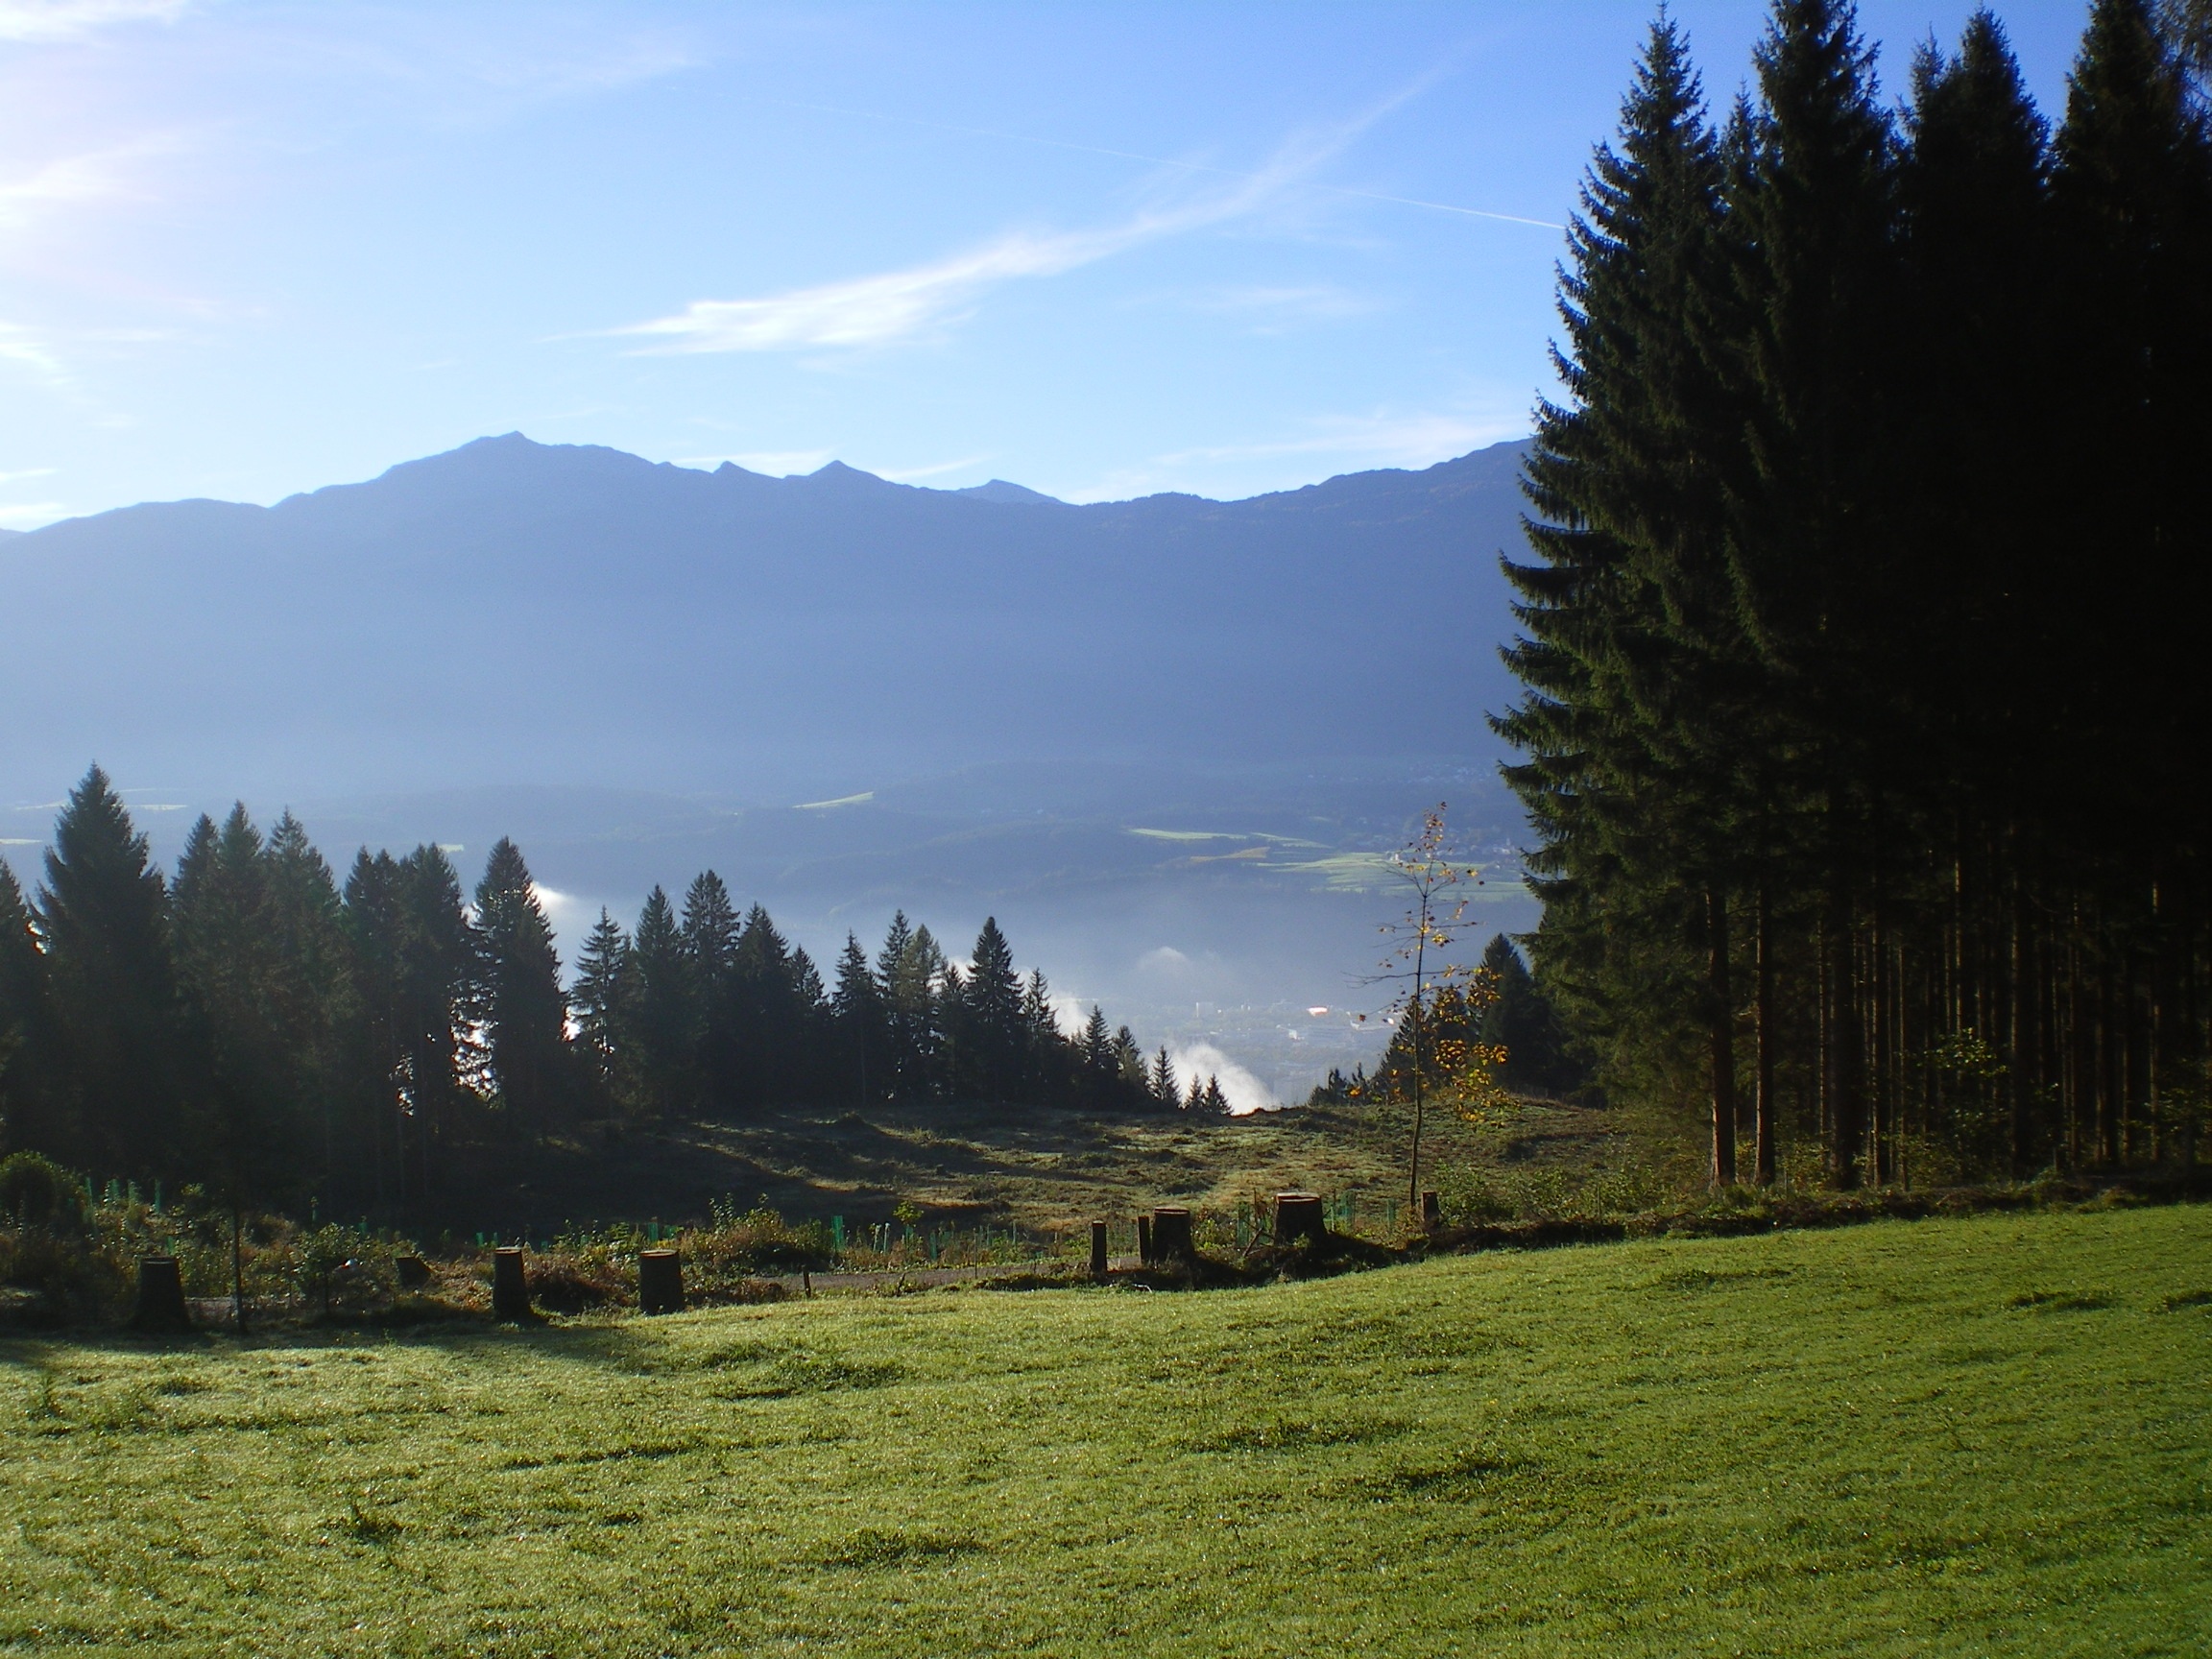
landscape, tree, nature, forest, grass, wilderness, mountain, cloud, plant, meadow, morning, hill, lake, valley, mountain range, hike, pasture, alpine, highland, ridge, austria, mountains, alps, grassland, plateau, habitat, innsbruck, rural area, landform, natural environment, geographical feature, atmospheric phenomenon, mountainous landforms